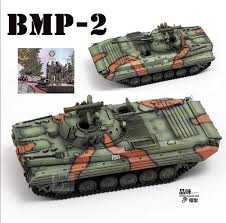
Label: BMP